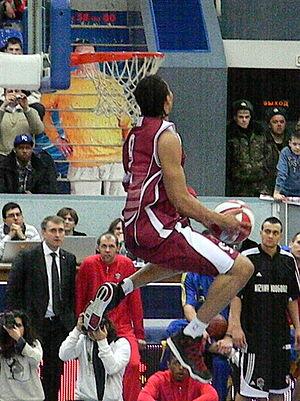
Gerald Green est un joueur américain de basket-ball né le 26 janvier 1986 à Houston. Il évolue aux postes d'arrière et d'ailier.